Melaleuca polandii

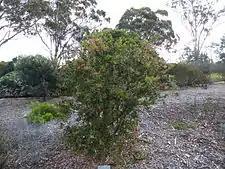
Habit in the Australian Botanic Garden Mount Annan

"Melaleuca polandii" was first named in 2006 by Lyndley Craven in Novon when "Callistemon polandii" was transferred to the present genus. "Callistemon polandii" was first formally described in 1902 by Frederick Manson Bailey from a specimen collected in "Bloomfield River [by] Rev. W. Poland". The specific epithet ("polandii") honours Wilhelm Poland, a missionary at Wujal Wujal (formerly the Bloomfield River Mission).